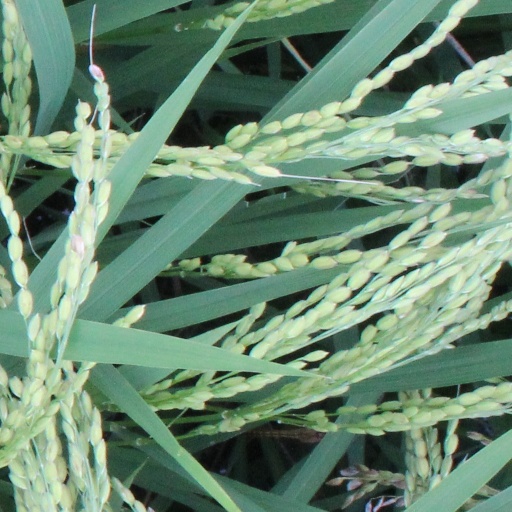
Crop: rice